Leslie Nielsen

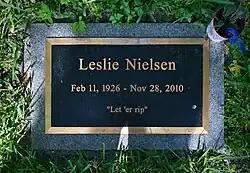
Leslie Nielsen's gravestone bearing his epitaph, a final reference to his favorite practical joke, a fart machine

In November 2010, Nielsen was admitted to Holy Cross Hospital, Fort Lauderdale, Florida. On November 28, his nephew Doug told Winnipeg radio station CJOB that he died in his sleep from pneumonia around 5:30 p.m. EST, aged 84, surrounded by family and friends.